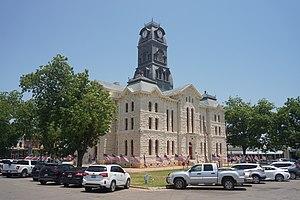
Le comté de Hood, en anglais : Hood County, est un comté situé au nord des plaines du centre, dans la région des Cross Timbers de l'État du Texas aux États-Unis. Fondé le 2 novembre 1866, son siège de comté est la ville de Granbury. Selon le recensement des États-Unis de 2010, sa population est de 51 182 habitants. Le comté a une superficie de 1 131 km², dont 1 089 km² de surfaces terrestres. Le comté de Hood est baptisé en référence à John Bell Hood, général de l'Armée des États confédérés.